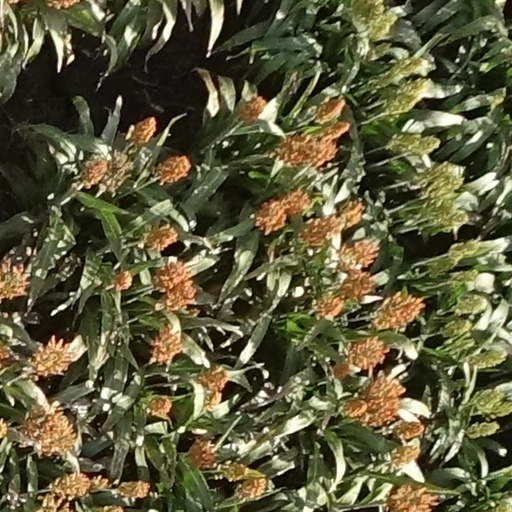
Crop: sorghum